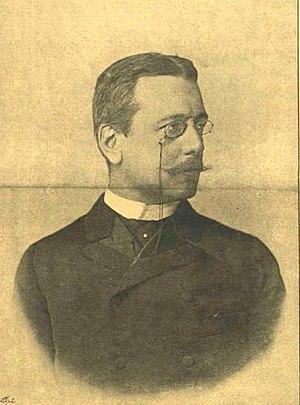
Stephan Burián von Rajecz est un homme politique austro-hongrois. Il a exercé les fonctions de ministre commun des affaires étrangères de la double monarchie du 13 janvier 1915 au 22 décembre 1916, puis du 16 avril au 24 octobre 1918. Il a aussi été ministre commun des finances de la double monarchie du 22 décembre 1916 au 16 avril 1918. À ce titre, il joue un rôle important dans la politique menée par la double monarchie durant le conflit.
Le Ministre des Affaires étrangères de Hongrie est un membre du gouvernement hongrois et dirige le ministère des Affaires étrangères. L'actuel ministre des Affaires étrangères est Péter Szijjártó.